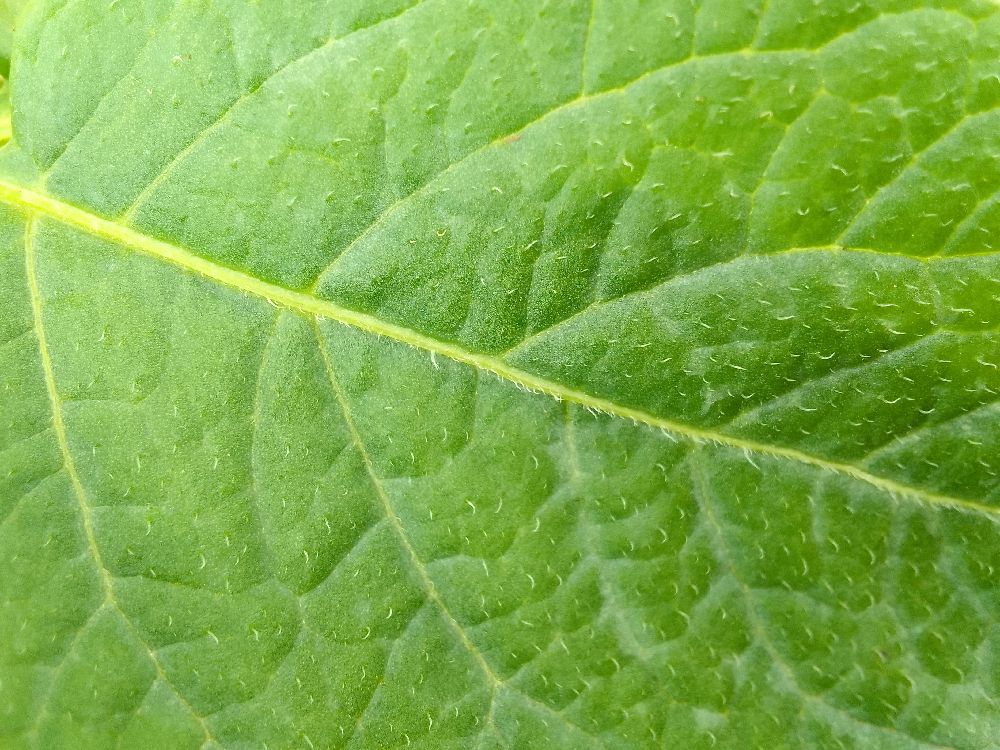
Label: Healthy